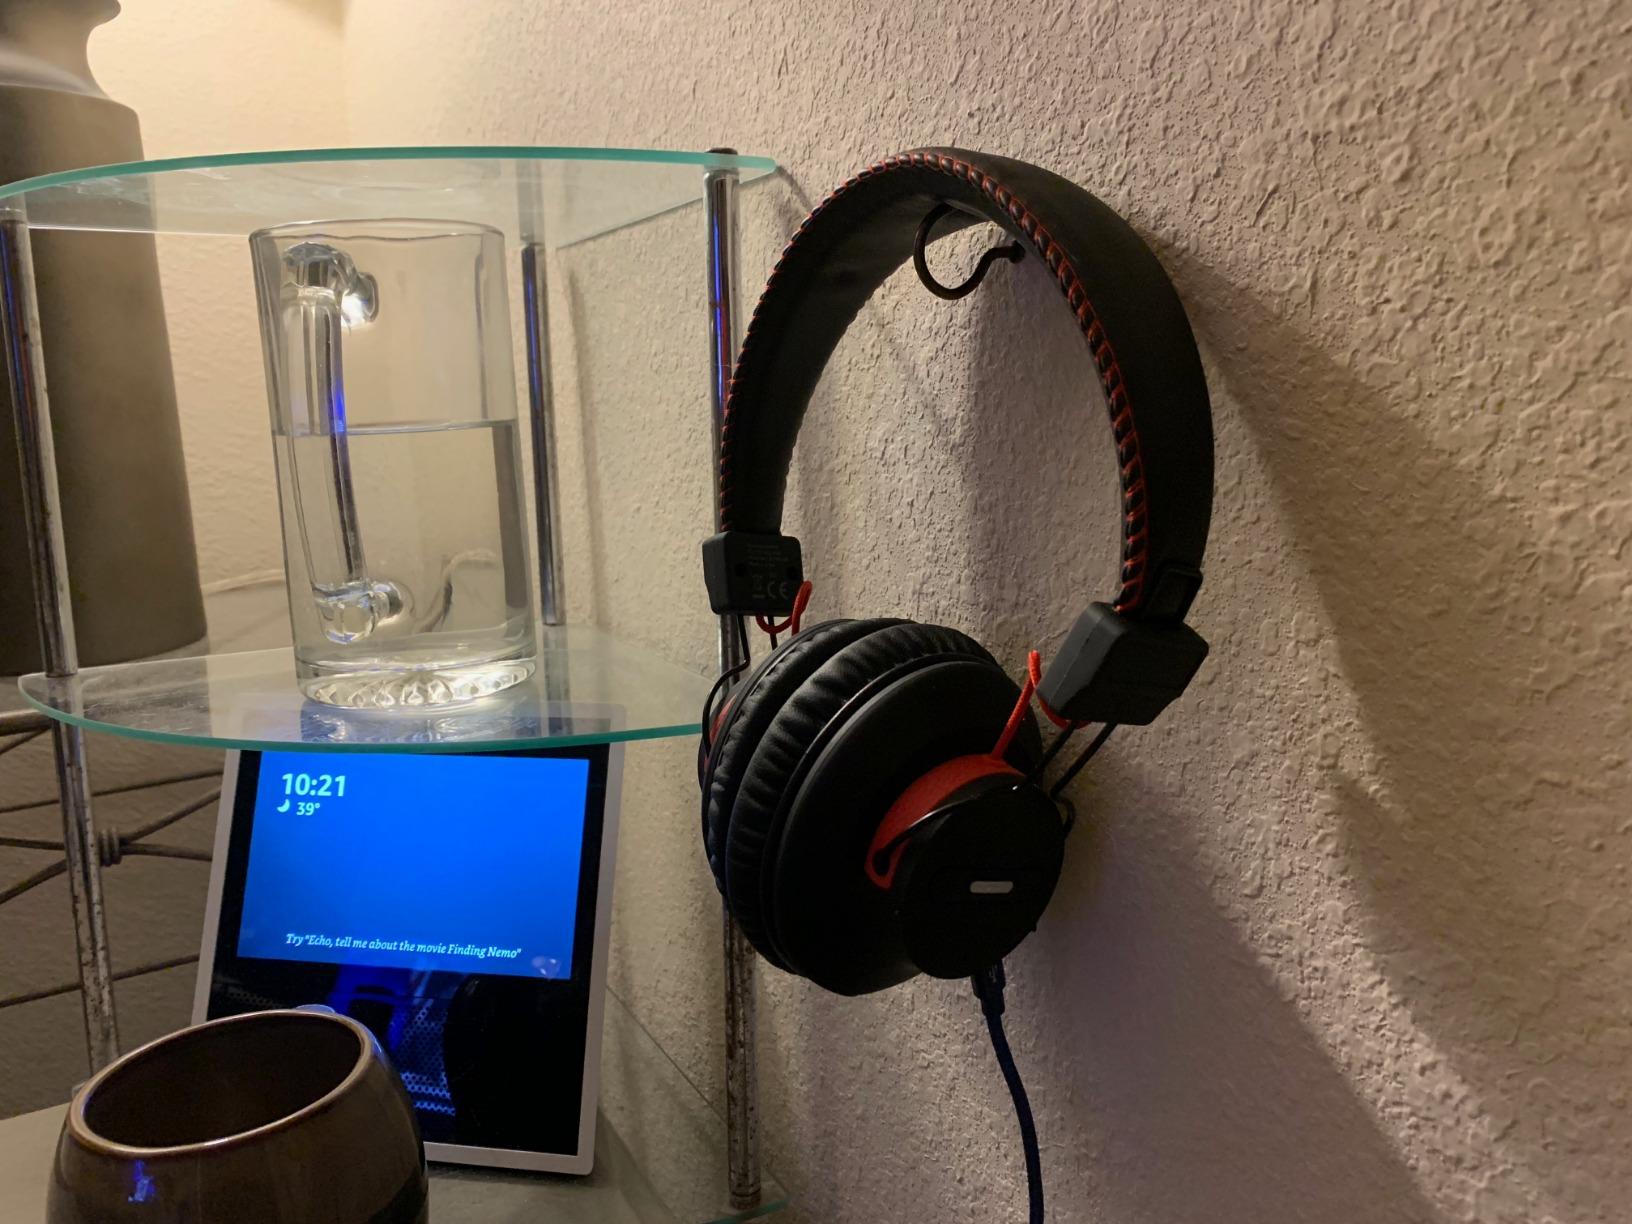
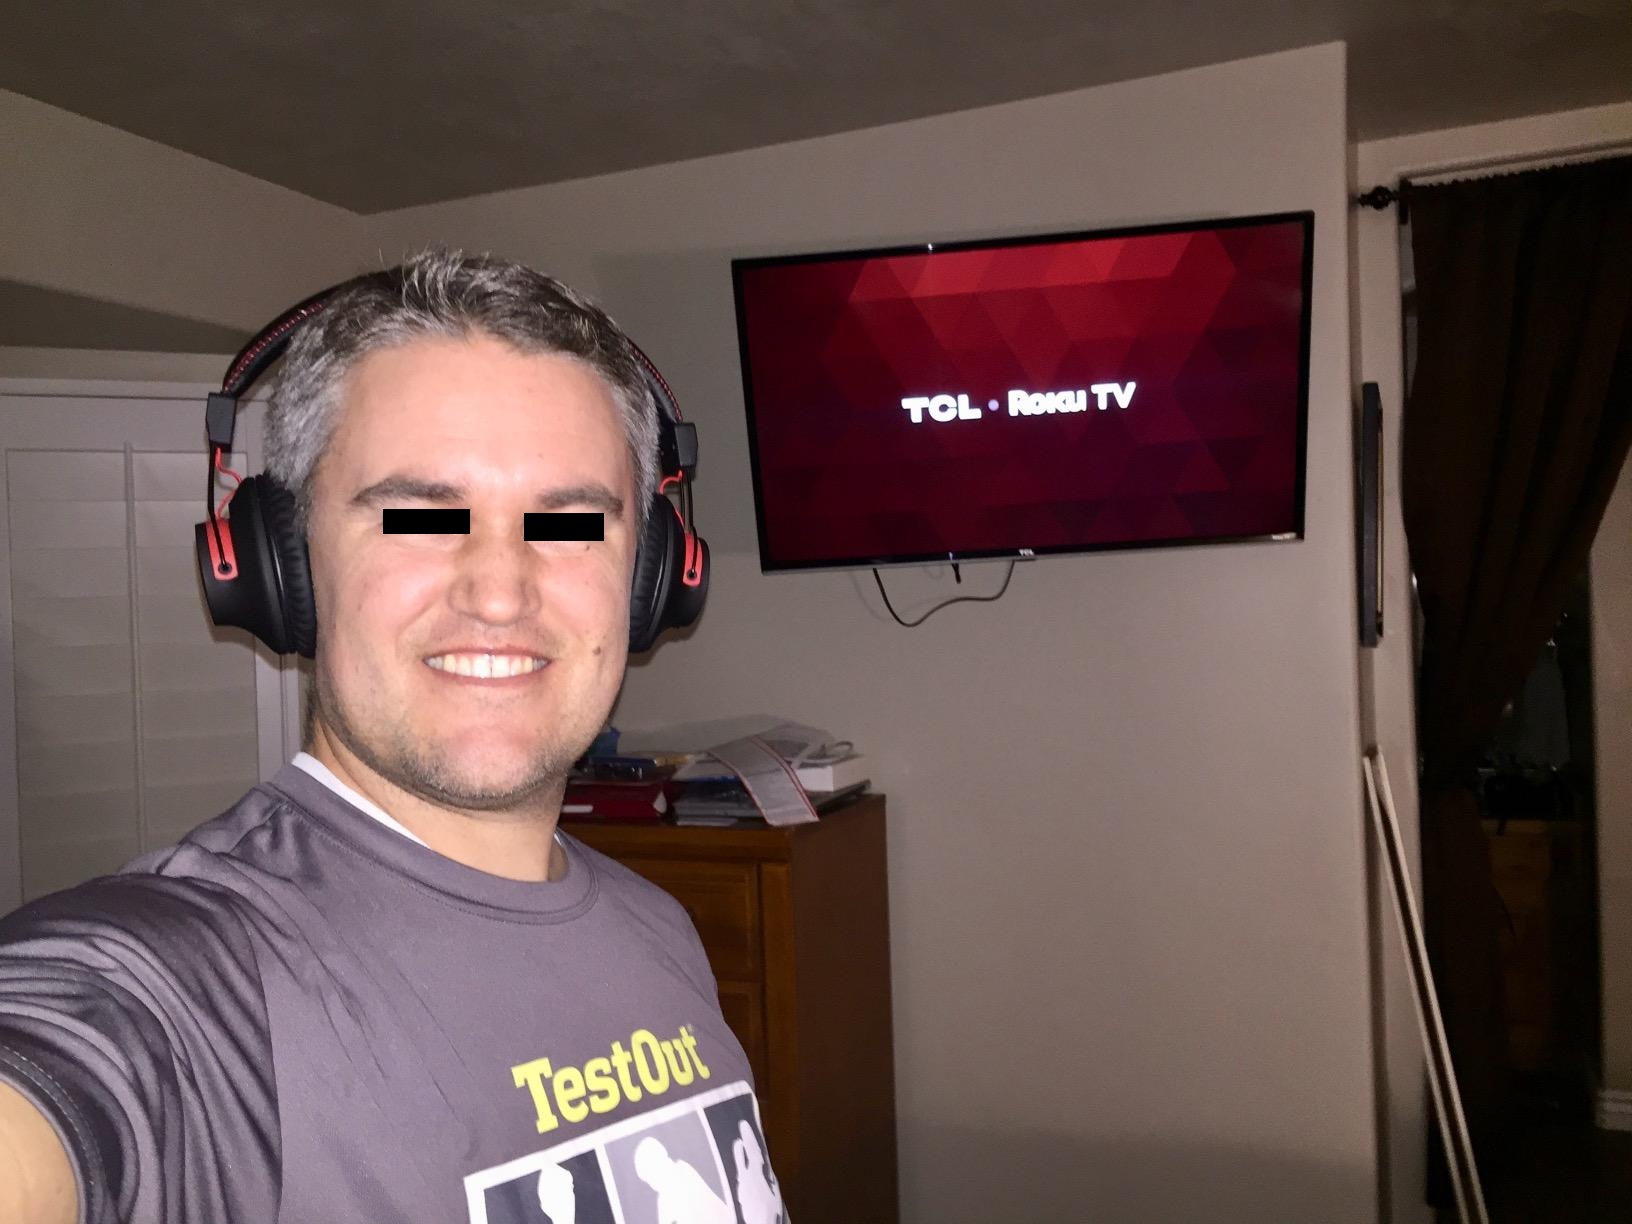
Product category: headphones
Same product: yes